Luke Fildes

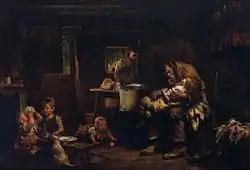
"The Widower",

At the age of 17, Fildes became a student at the Warrington School of Art. Fildes moved to the South Kensington Art School where he met Hubert von Herkomer and Frank Holl. All three men became influenced by the work of Frederick Walker, the leader of the social realist movement in Britain.